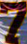
Number: 7